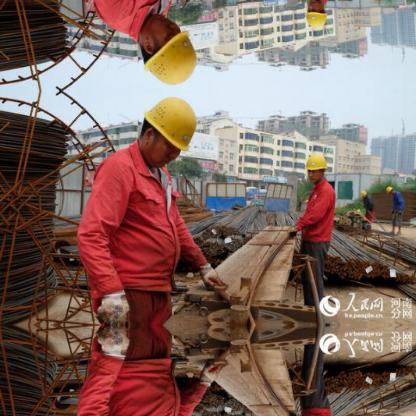
Objects in the image:
label: helmet
label: helmet
label: helmet
label: helmet
label: helmet
label: helmet